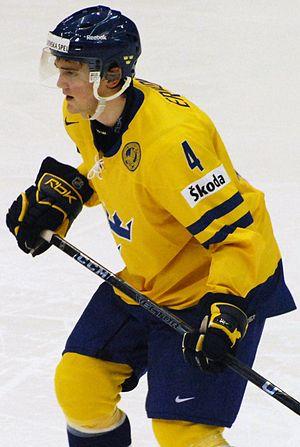
Tim Erixon est un joueur professionnel suédois de hockey sur glace.